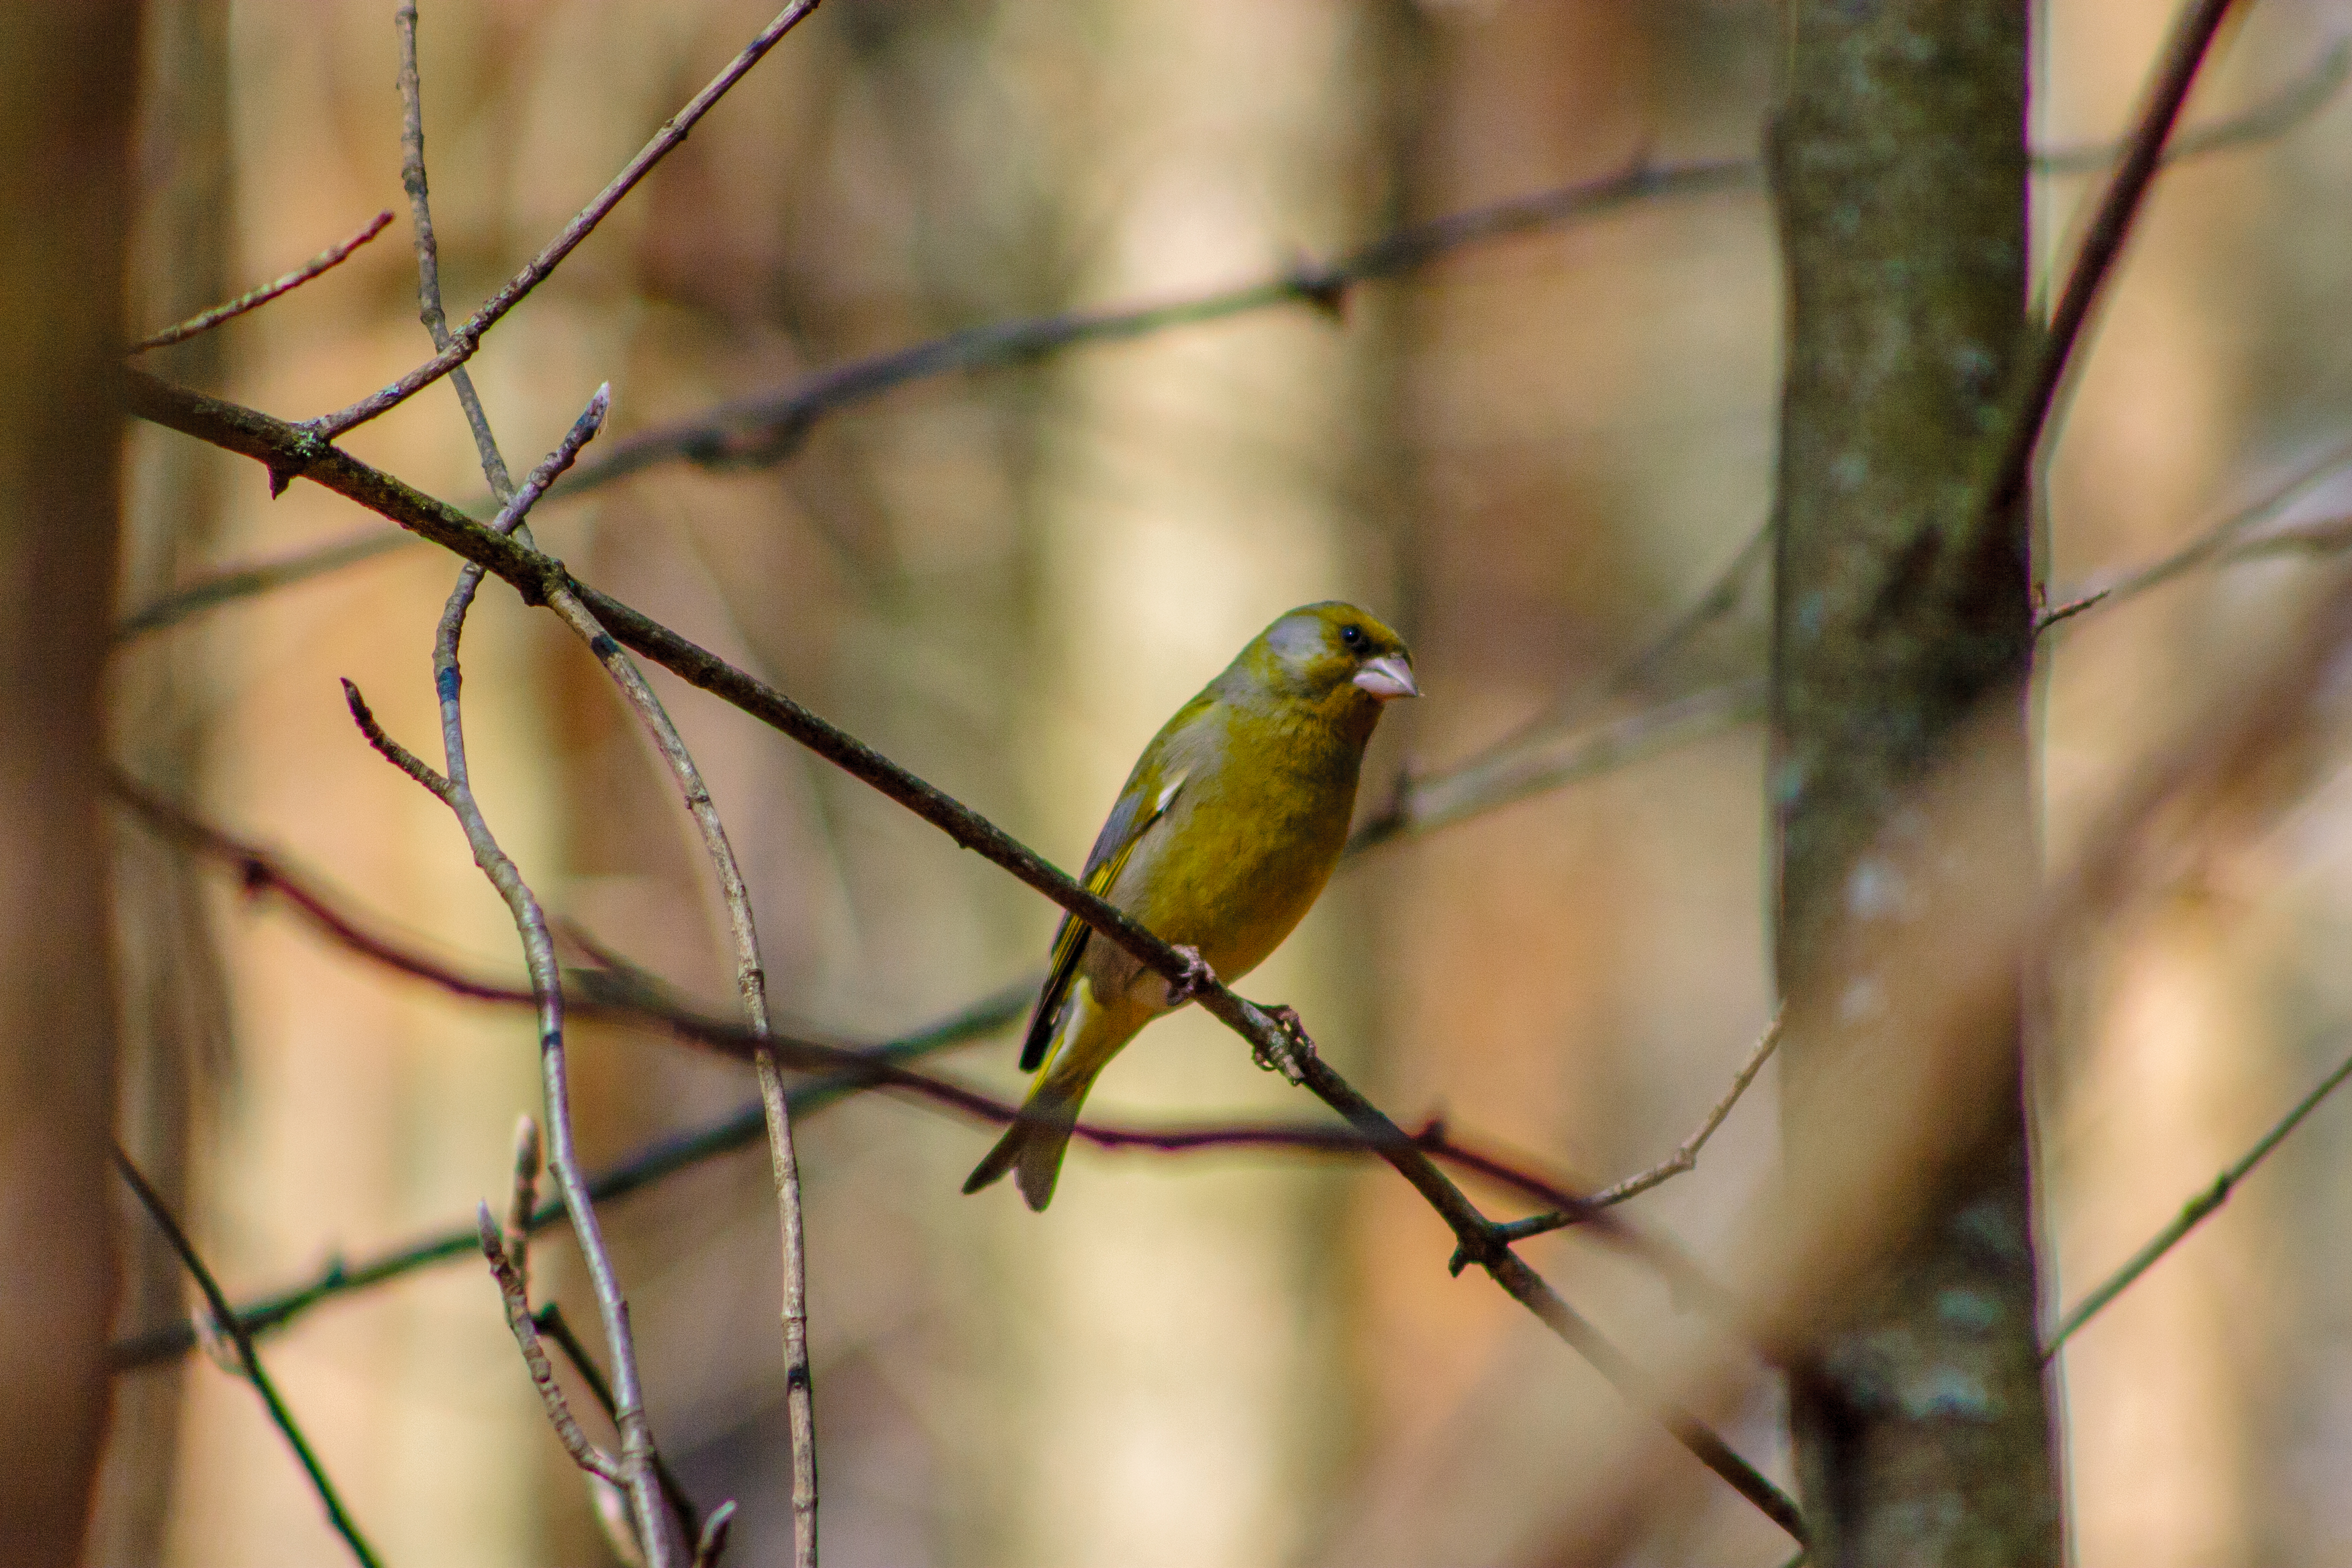
images, bird, plant, leaf, twig, wood, branch, beak, feather, tree, songbird, shortstraw pine, perching bird, finch, flowering plant, wildlife, canary, terrestrial animal, parrot, emberizidae, plant stem, old world flycatcher, wing, Great Crested Flycatcher, parakeet, natural material, Scarlet Tanager, western tanager, trunk, birch family